Madame de Pompadour

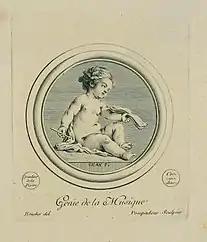

Madame de Pompadour was able to wield such influence at court due to the invaluable role she played as a friend and confidante of the King. In opposition to previous mistresses of Louis XV, Pompadour made herself invaluable to the King by becoming the only person whom Louis trusted and who could be counted on to tell him the truth. Pompadour was an indispensable comfort to Louis who was prone to melancholy and boredom. She alone was able to captivate and amuse him and would entertain Louis with elegant private parties and operas, afternoons of hunting, and journeying among their various chateaux and lodgings. She would sometimes even invite his wife, Queen Marie Leszczyńska, with his help.